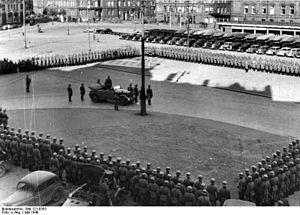
La gare de Strasbourg-Ville, usuellement appelée « gare de Strasbourg », ou encore « gare centrale », est une gare ferroviaire française, située dans le quartier administratif Gare - Tribunal, sur le territoire de la commune de Strasbourg, chef-lieu du département du Bas-Rhin et de la région Grand Est.